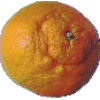
Label: Mandarine 1